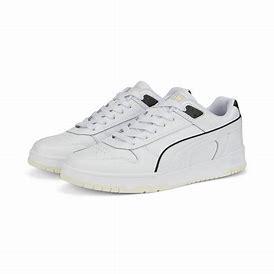
Brand: Puma
Model: RBD Game